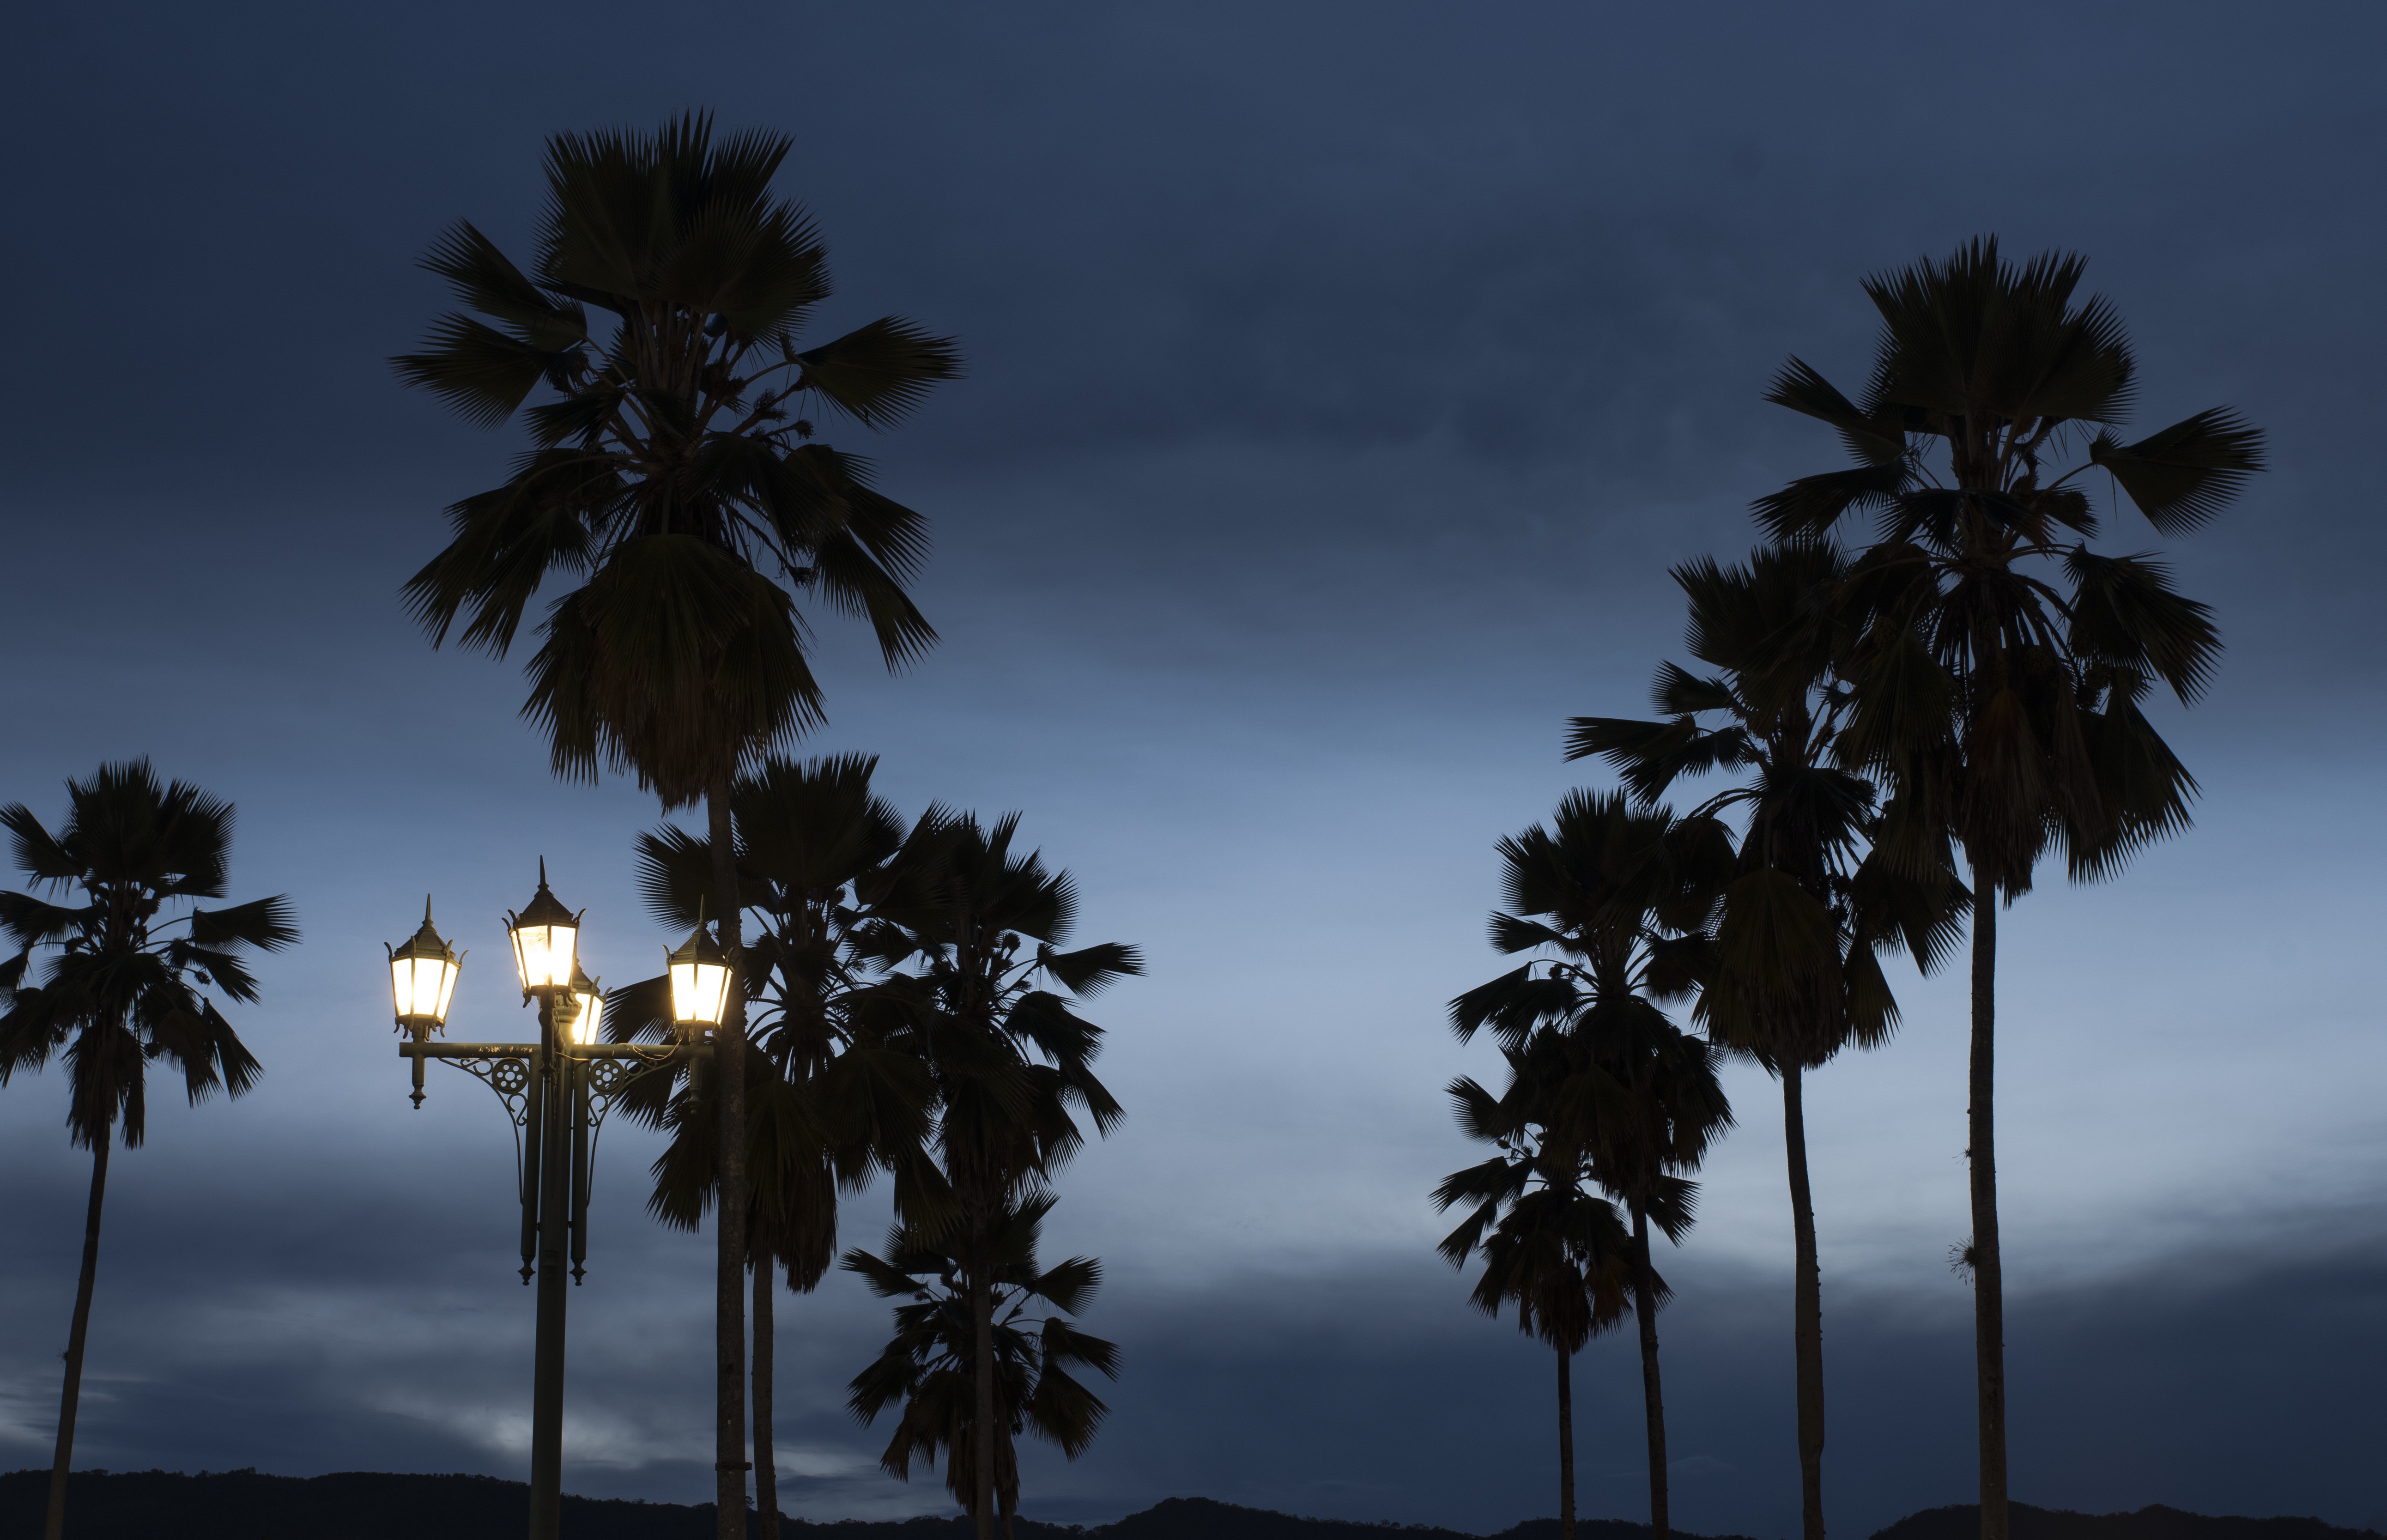
landscape, tree, nature, horizon, silhouette, cloud, plant, sky, sunrise, sunset, night, camera, sunlight, morning, leaf, flower, wind, dawn, dusk, evening, reflection, park, darkness, blue, trees, clouds, palms, flowering plant, atmospheric phenomenon, woody plant, land plant, arecales, palm family, noch e